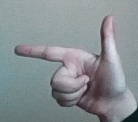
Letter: yaa